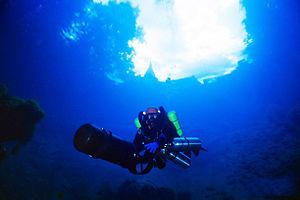
Une rivière souterraine est un cours d'eau qui coule en partie ou totalement sous la surface du sol. Les rivières souterraines peuvent avoir une origine naturelle, en coulant à travers des réseaux de grottes.